Nanyang, Henan

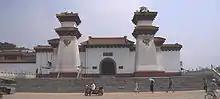
The Nanyang Xu Zhongjing Memorial Hall

The official language of Nanyang is Mandarin Chinese, but most locals speak the Henan dialect, with its easily identifiable features; this local dialect is known as Nanyang Hua, and is spoken by about 15 million people in the area.